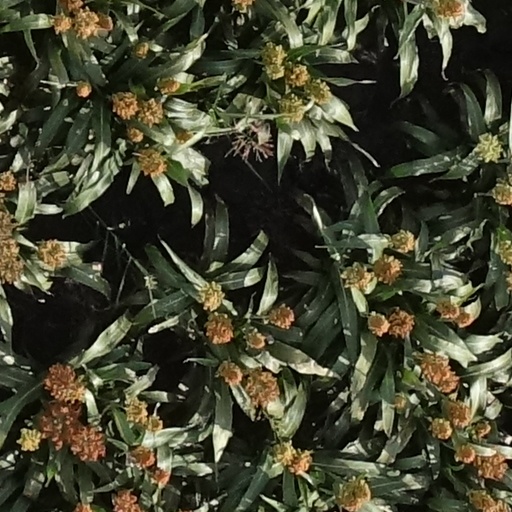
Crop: sorghum